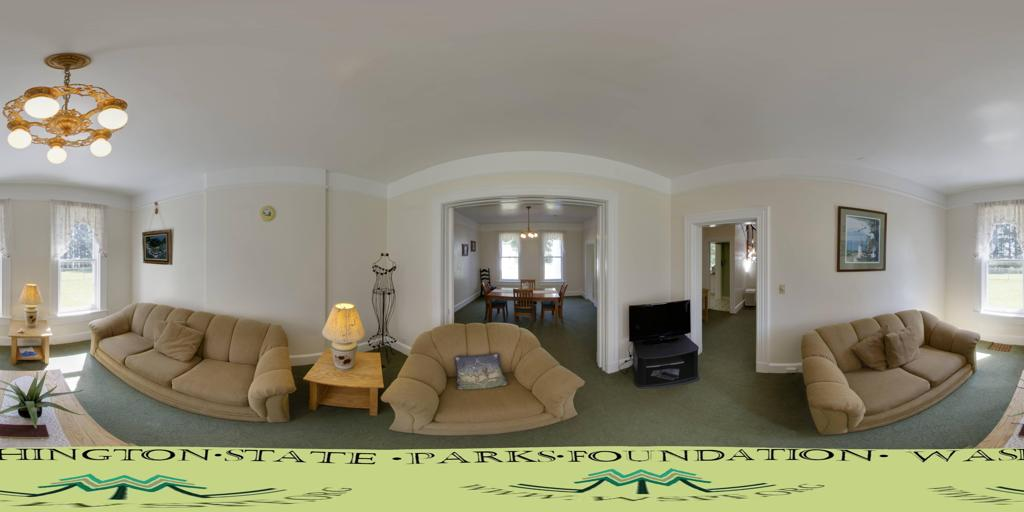
Referred object: the beige lamp on the table between the sofas

Referred object: the loveseat opposite the TV